Wright Whirlwind series

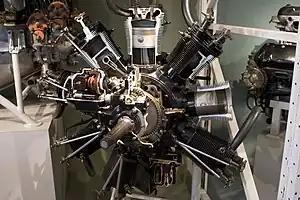
Partially sectioned Wright J-4B at Canada Aviation Museum

The Wright Whirlwind was a family of air-cooled radial aircraft engines built by Wright Aeronautical (originally an independent company, later a division of Curtiss-Wright). The family began with nine-cylinder engines, and later expanded to include five-cylinder and seven-cylinder varieties. Fourteen-cylinder twin-row versions were also developed, but these were not commercially produced.